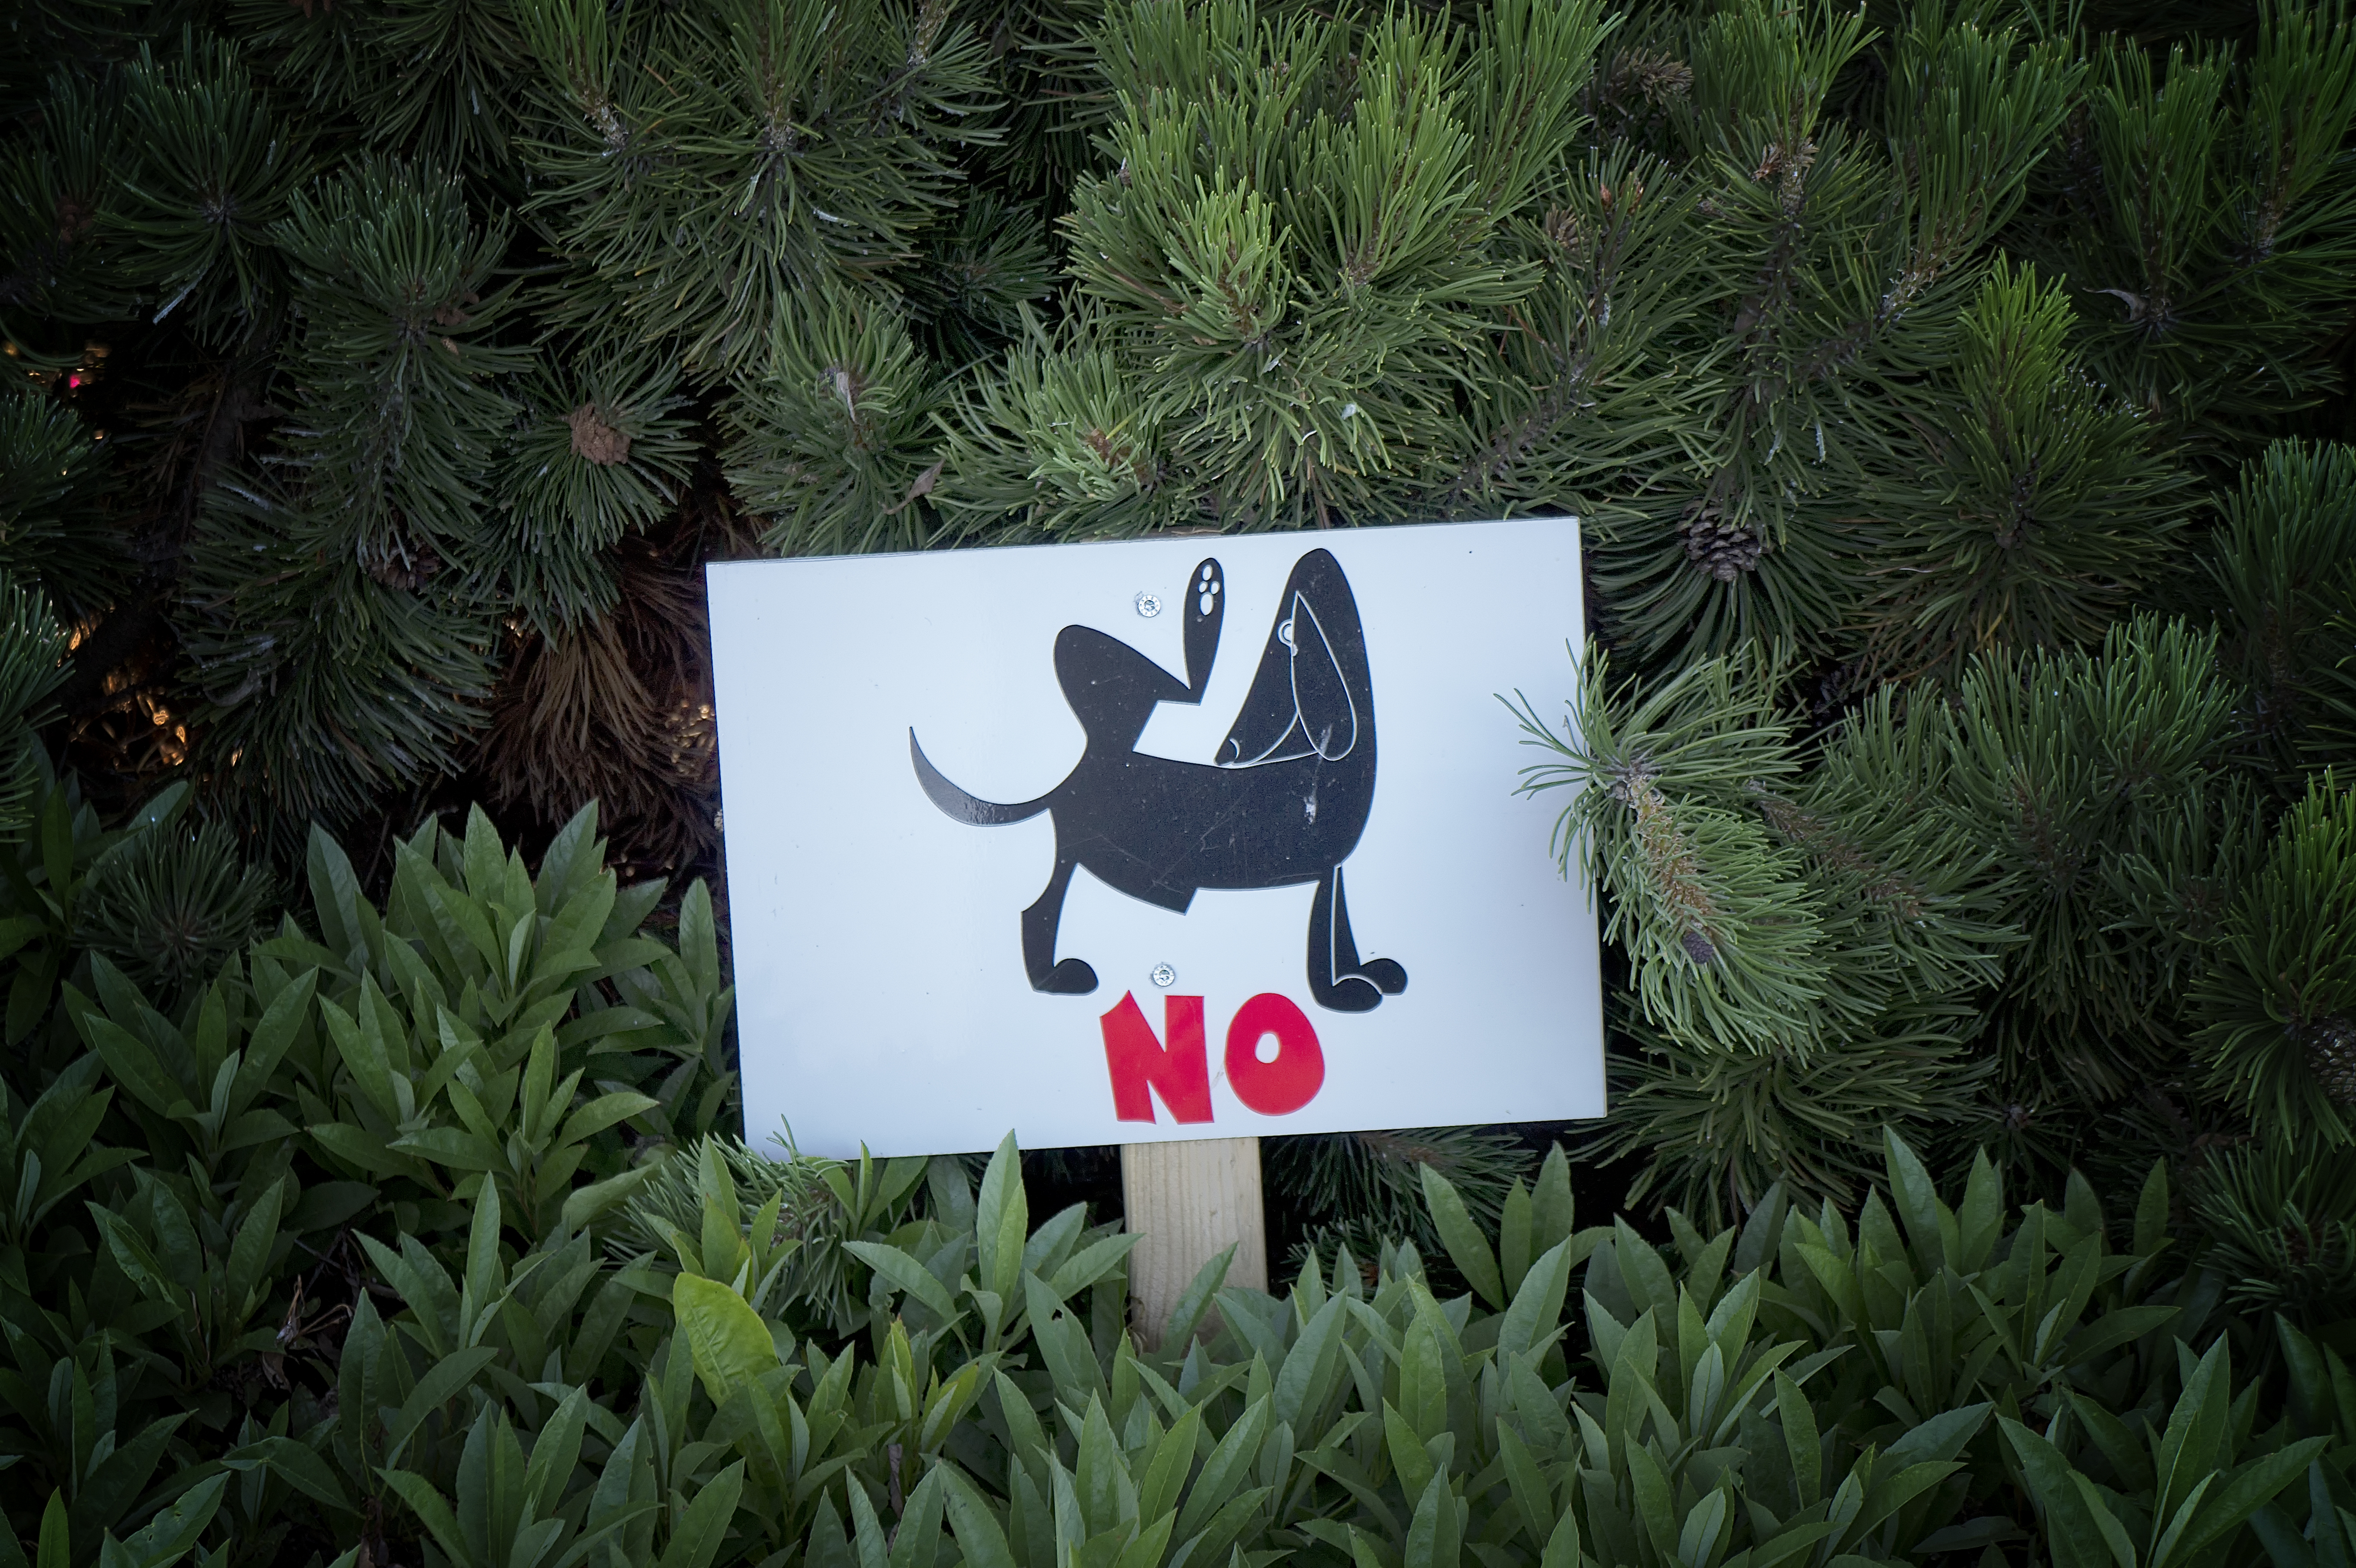
tree, grass, outdoor, plant, lawn, leaf, flower, dog, sign, green, plants, christmas decoration, finland, helsinki, vuosaari, woody plant